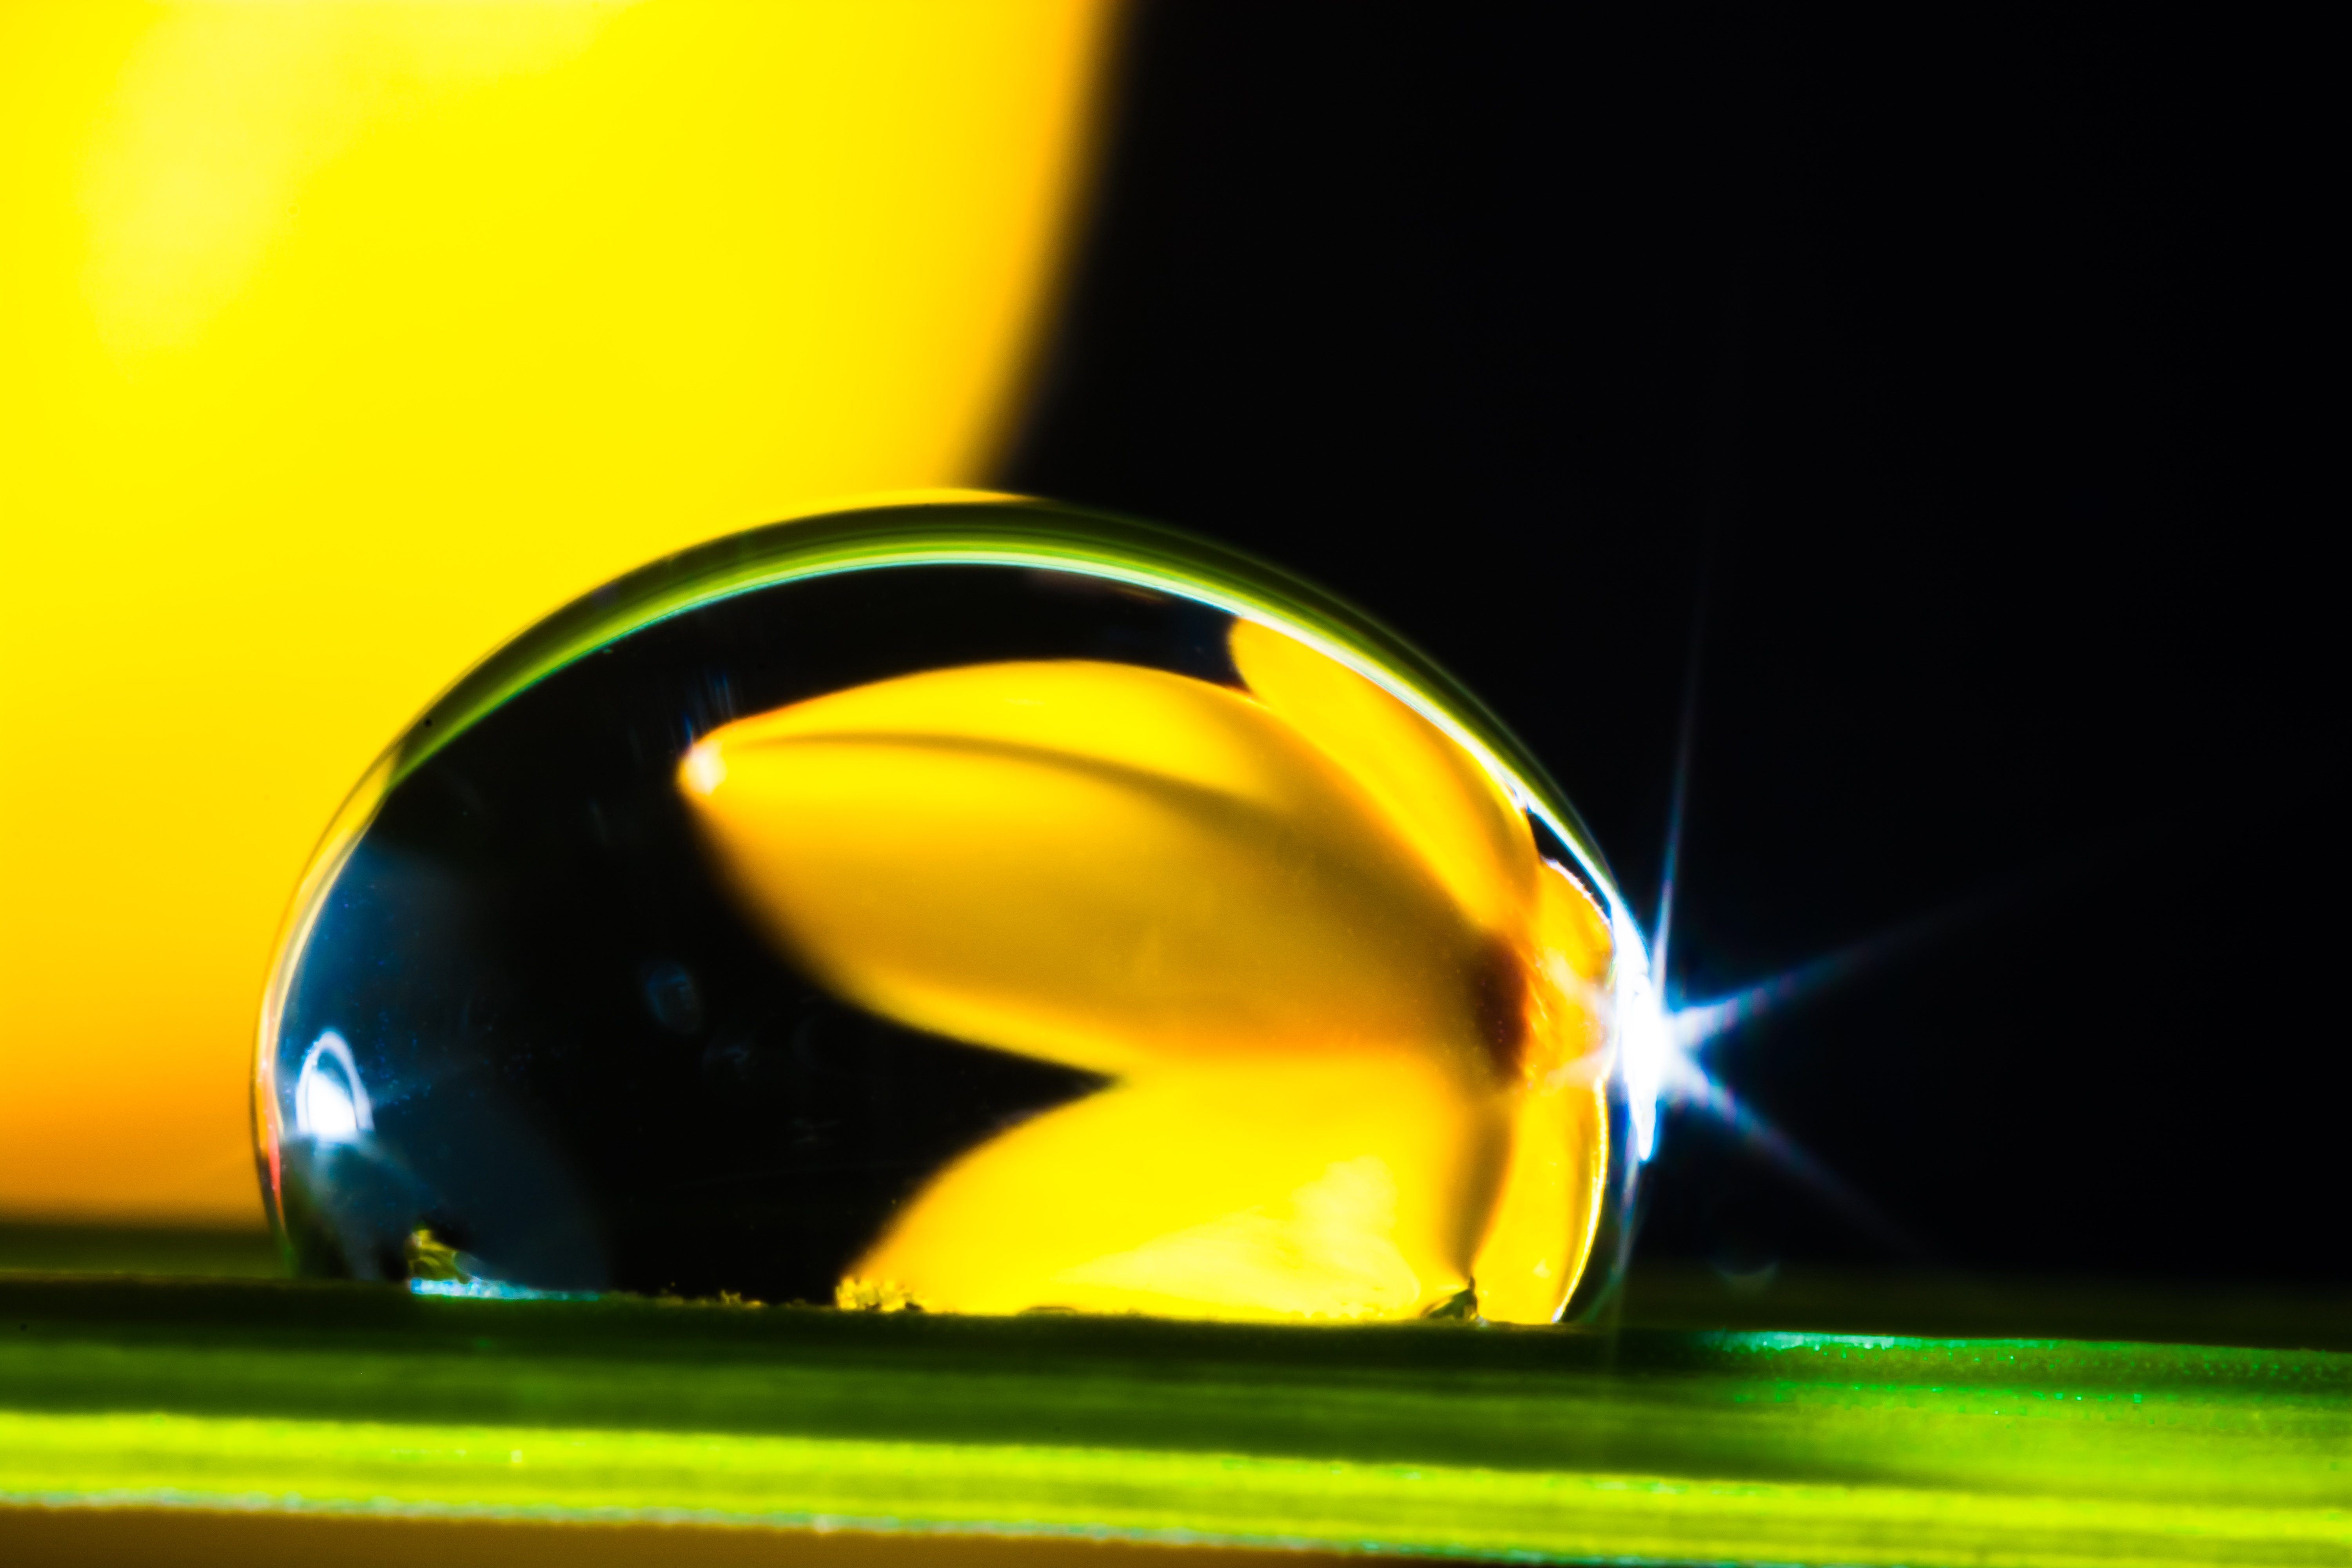
blossom, light, photography, bloom, glass, green, reflection, color, macro, yellow, drip, close up, blade of grass, ball, shape, drop of water, macro photography, computer wallpaper